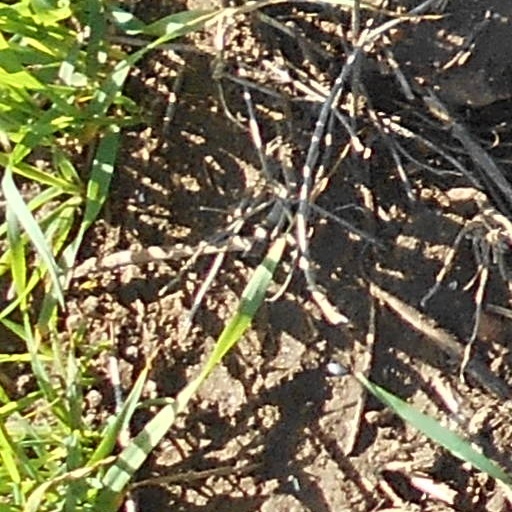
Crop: wheat